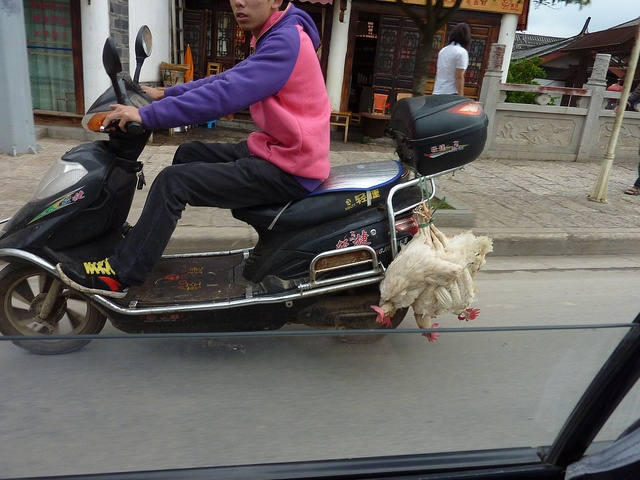
A woman riding a motorcycle down a street with chickens.
A motorcycle with several dead chickens tied to its back
a man riding a motorcycle with chickens tied up on the back
A man in pink jacket on moped with chickens dangling on back.
The men is riding a bike with a chickens hanging from it.